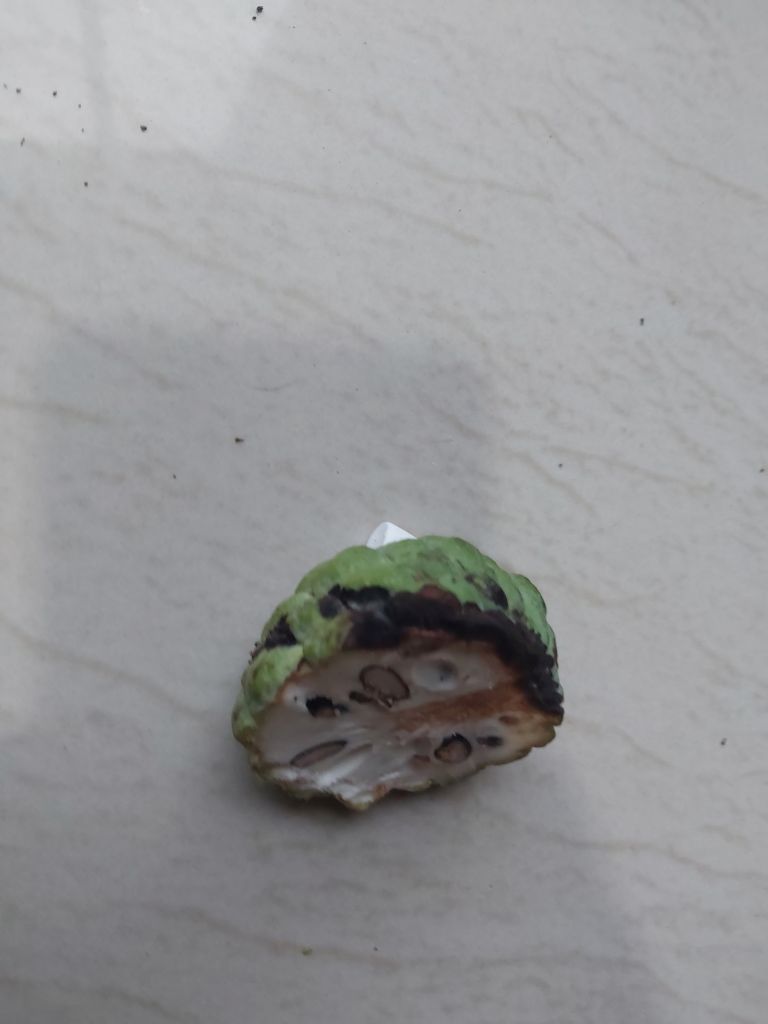
Disease label: Diplodia Rot